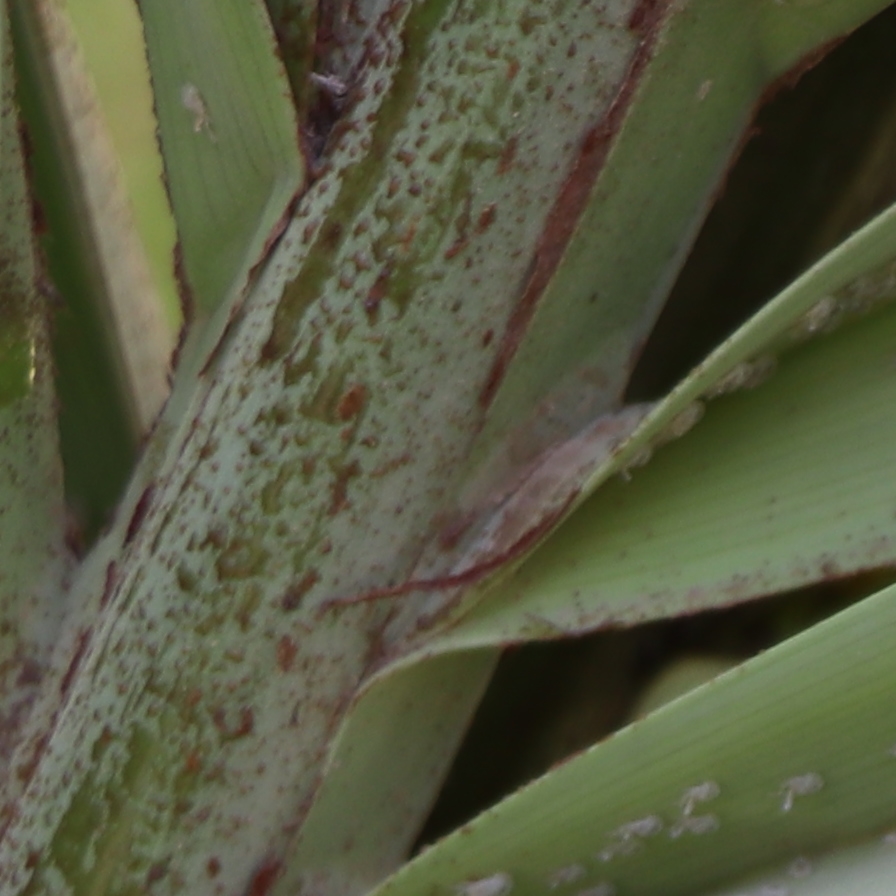
Label: Dubas